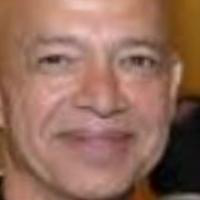
Age group: age 41-55